Nikolai Dahl

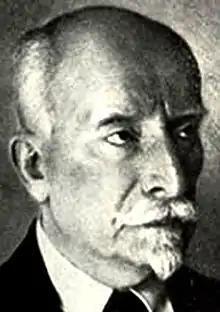
A portrait of Nikolai Vladimirovich Dahl

Nikolai Vladimirovich Dahl, often called Nicolai Dahl (July 17, 1860 – 1939) was a Russian physician. He is most notable for his successful treatment of the composer Sergei Rachmaninoff, who was suffering a creative block after the disastrous premiere of his First Symphony. Among his other notable patients were Chaliapin, Scriabin, Stanislavsky, and many others.